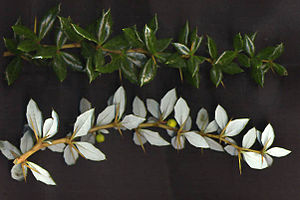
Vorteberberis / Galleri
Bladunderside.
Vorteberberis, også skrevet Vorte-Berberis, er en lille, stedsegrøn busk med en tæt, halvkugleformet vækst. Den bruges ofte i haver og parker som uklippet hæk eller i blandede beplantninger med mindre buske.